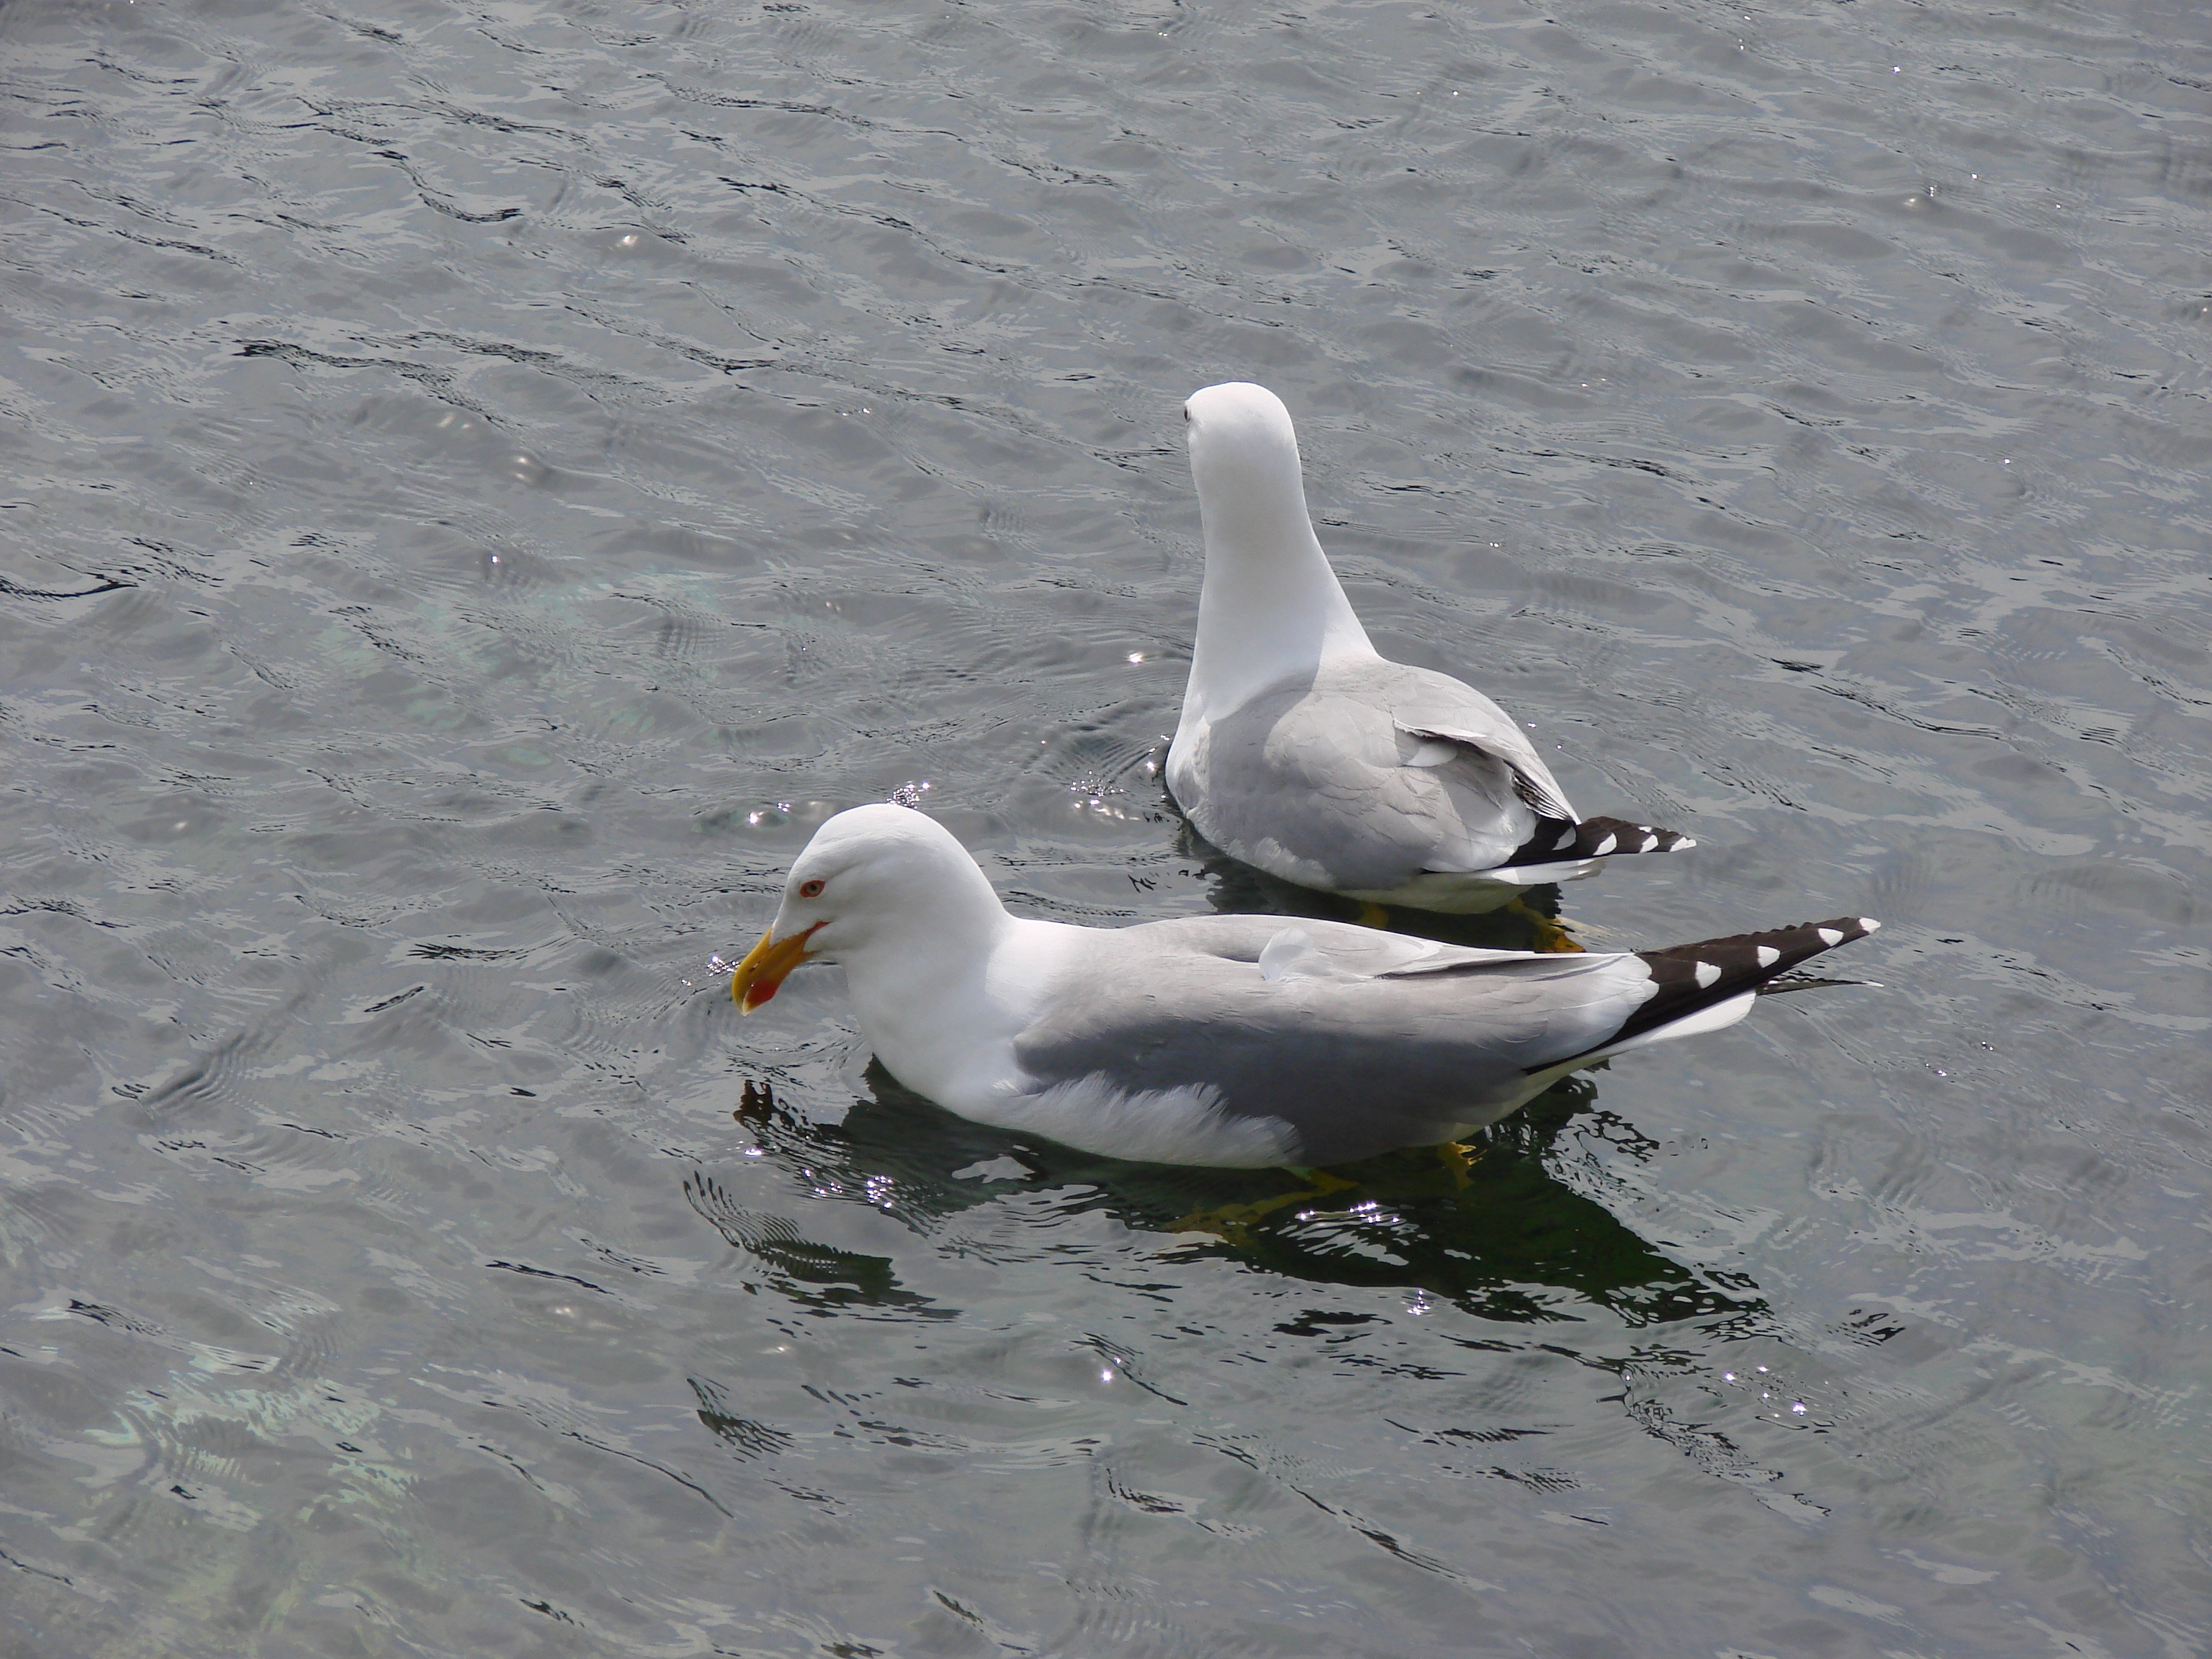
sea, coast, ocean, bird, wing, wave, seabird, wildlife, gull, beak, fauna, gulls, duck, vertebrate, albatross, water bird, charadriiformes, european herring gull